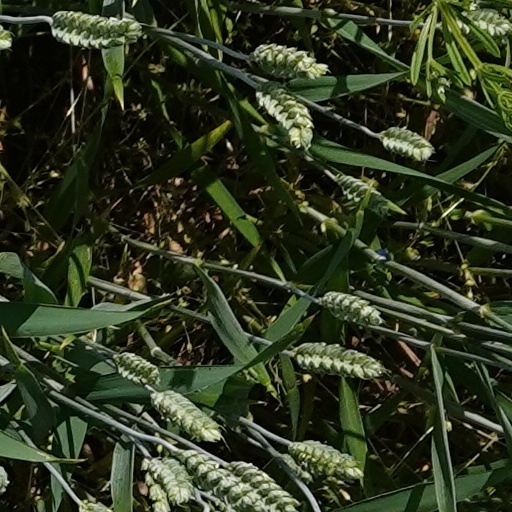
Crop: wheat